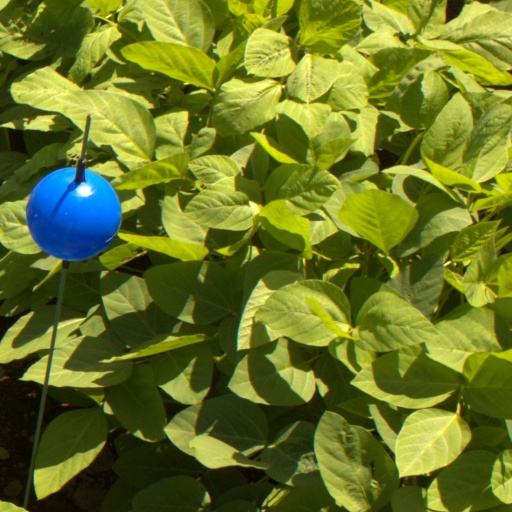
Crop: soybean